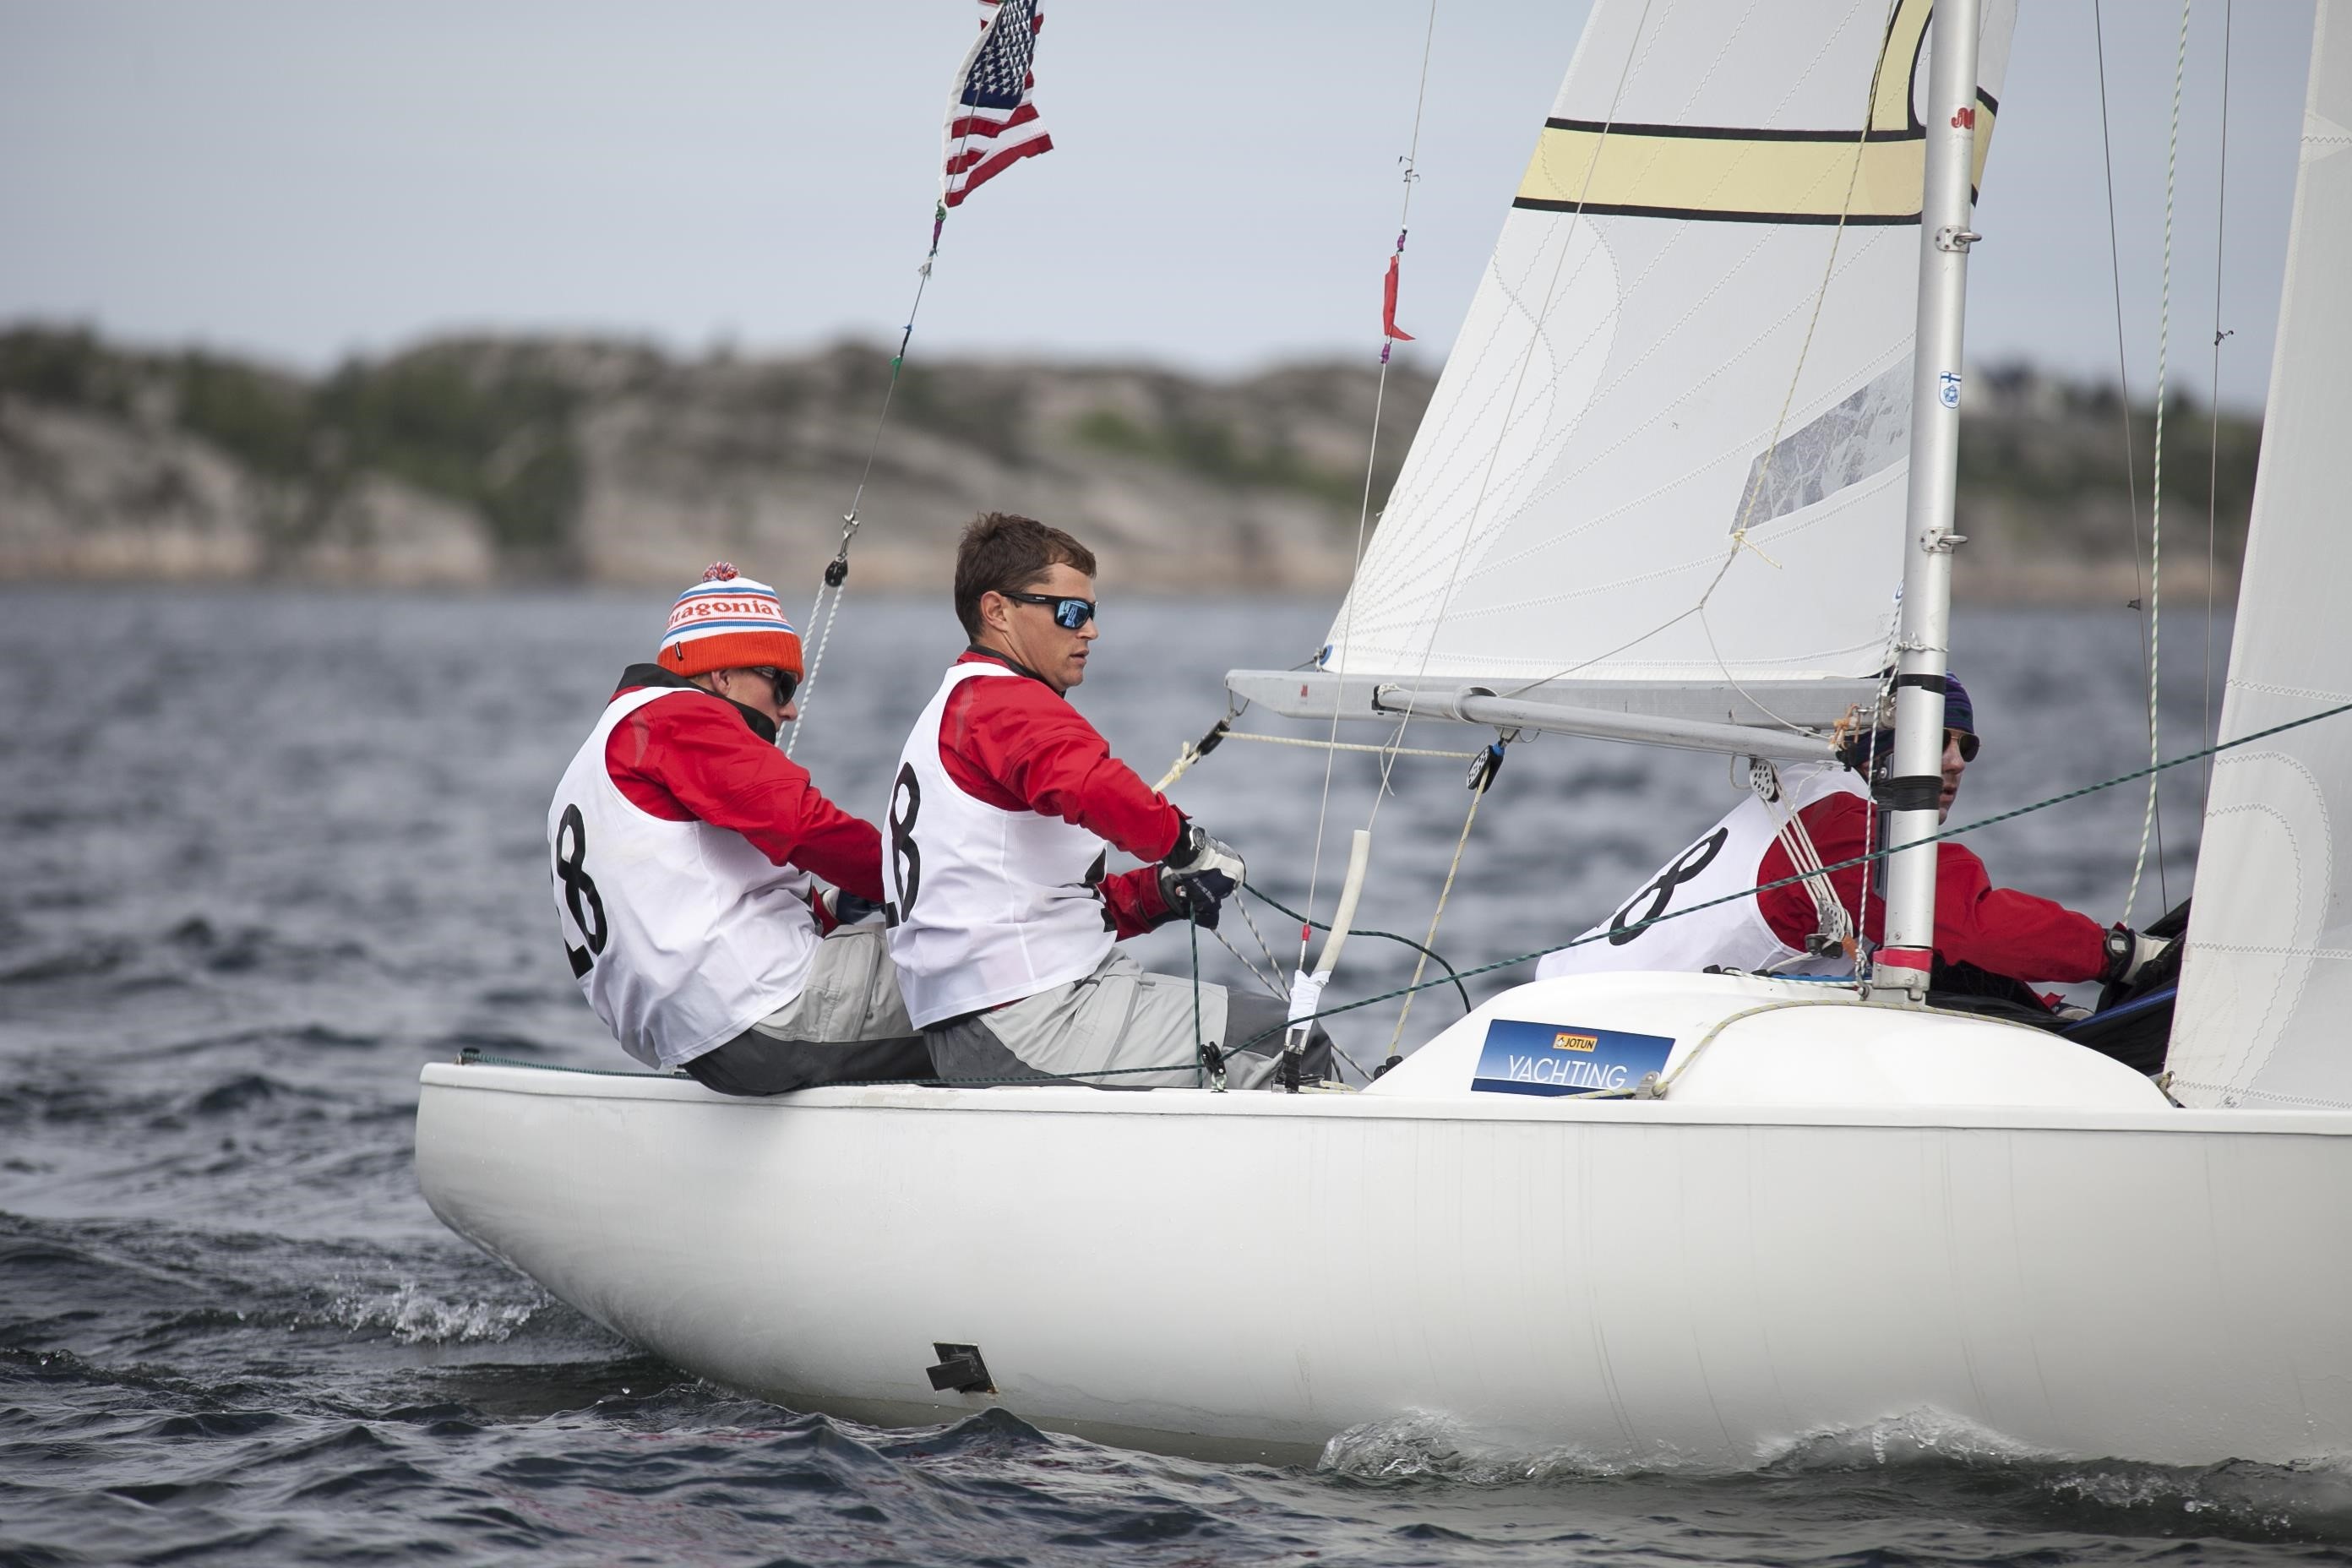
sea, water, ocean, sport, boat, wind, male, vessel, vehicle, sailing, yacht, sailboat, competition, men, nautical, sports, boating, sail, racing, navigation, sailboats, yachting, sailing ship, dinghy, yacht racing, skiff, windsports, dinghy sailing, keelboat, sailboat racing